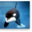
Label: whale